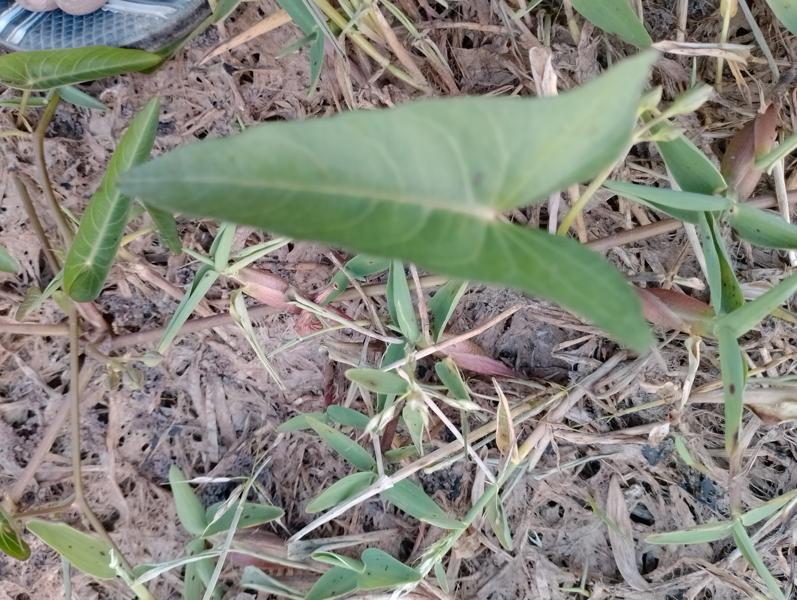
Weed species: Ipomoea aquatic